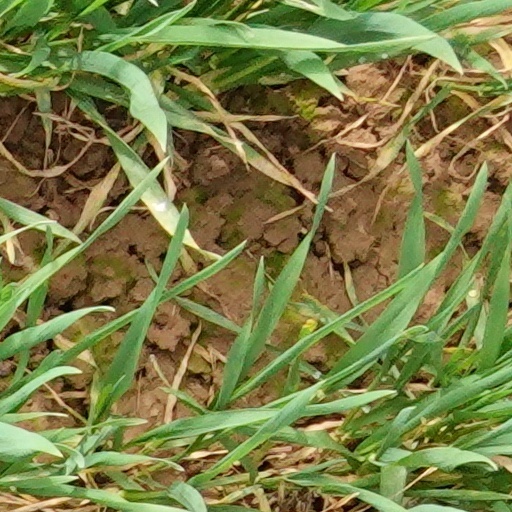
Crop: wheat